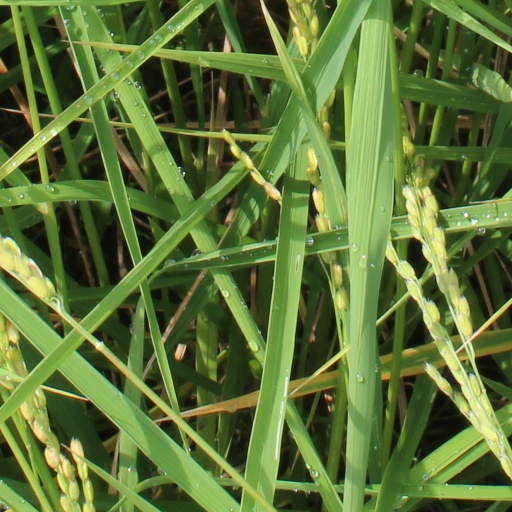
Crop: rice